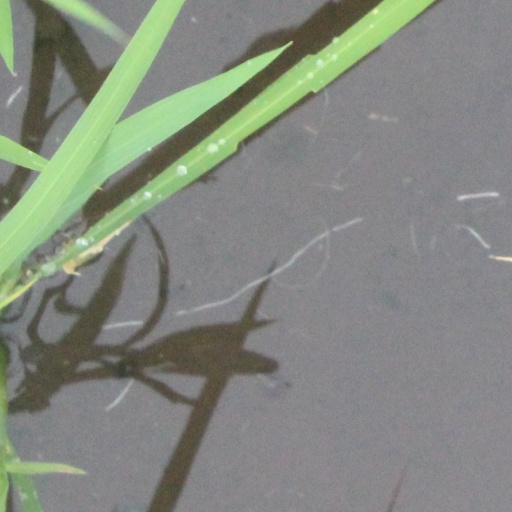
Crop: rice